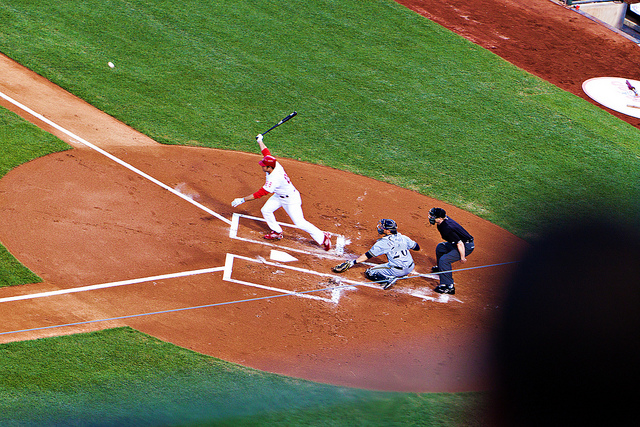
vận động viên bóng chày đang cầm gậy đứng trên sân